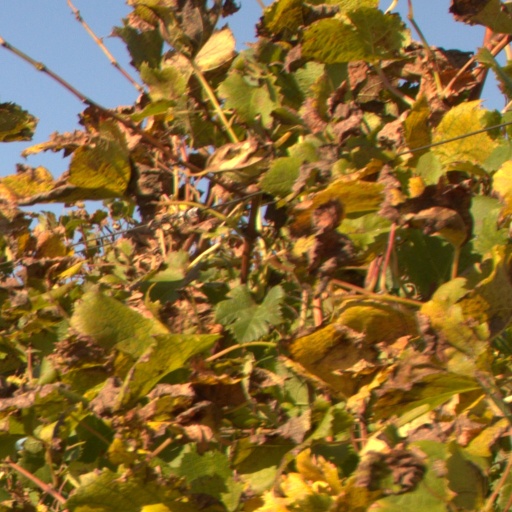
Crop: grape